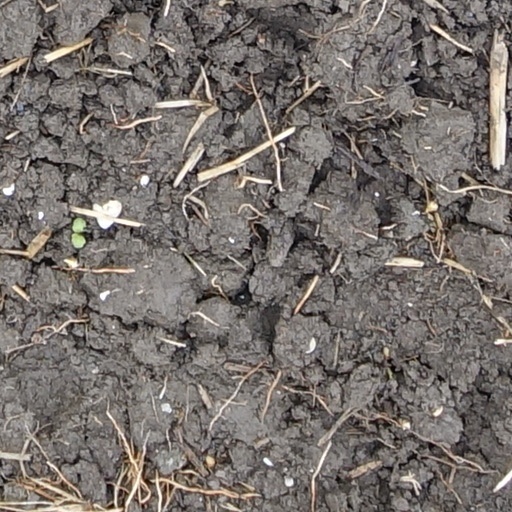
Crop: wheat